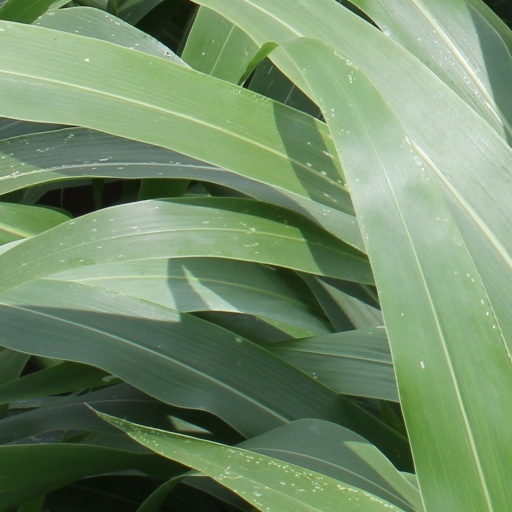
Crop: sorghum